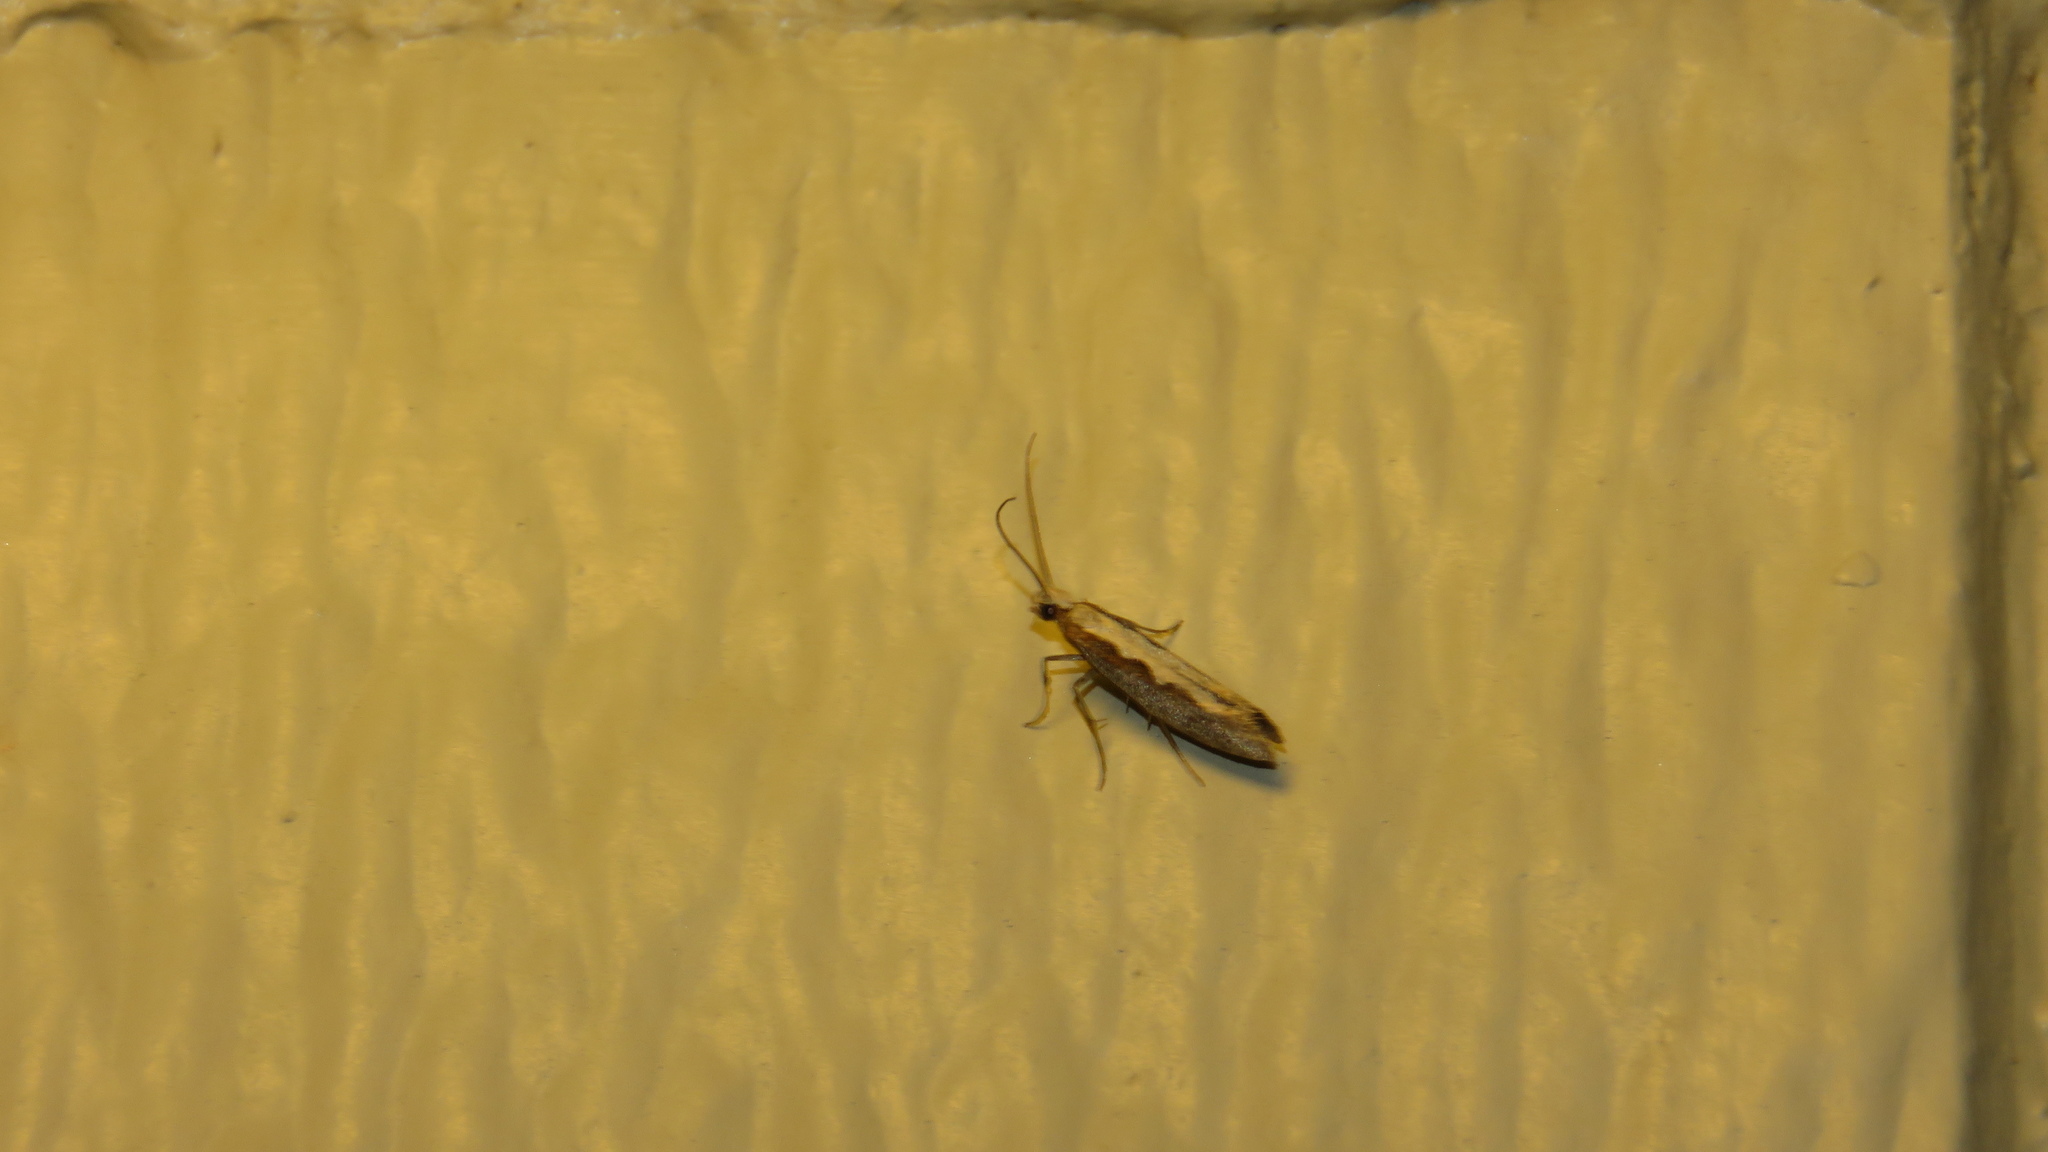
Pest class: diamondback_moth